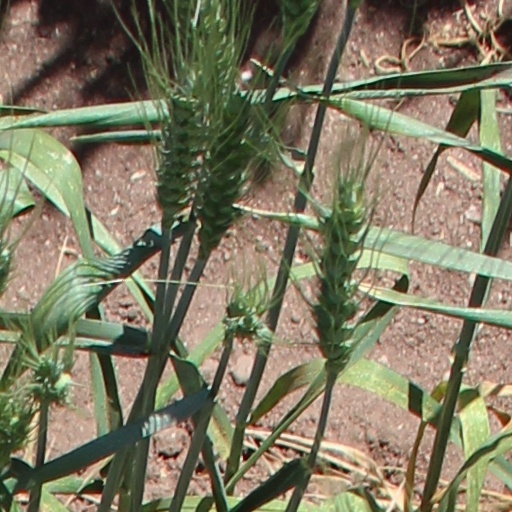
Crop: wheat